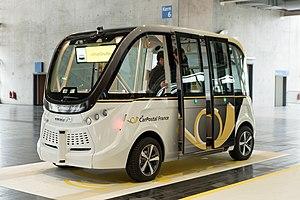
Navya est une entreprise française spécialisée dans la conception et la construction de véhicules autonomes, électriques et robotisés. En 2015, elle a lancé la navette autonome Arma, premier véhicule autonome de série sans chauffeur à être commercialisé. Les expérimentations ont des résultats contrastées.
CarPostal France, est une filiale du groupe Keolis depuis le rachat des activités françaises de l'opérateur suisse CarPostal en 2019, qui s'était implanté en France en 2004.
CarPostal Suisse SA, plus connue en français sous le nom CarPostal, est une entreprise de transport en commun filiale de La Poste suisse.